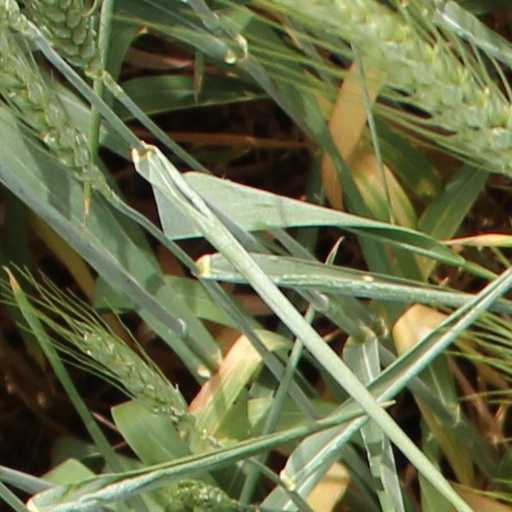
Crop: wheat